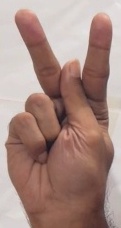
ASL sign: K